Irom Sharmila Chanu

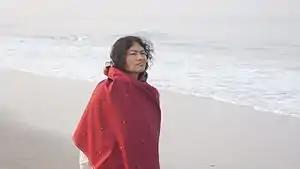
Irom Sharmila at a reception given by Solidarity Youth Movement to her in Kozhikode

Irom Sharmila Chanu (born 14 March 1972), also known as the "Iron Lady of Manipur" or "Mengoubi" ("the fair one") is an Indian civil rights activist, political activist, and poet from the Indian state of Manipur, which is located on the north-eastern side of India. In November 2000, she began a hunger strike for abolishing the Armed Forces (Special Powers) Act, 1958. After 16 years, she ended her fast in 2016, after being nasally force-fed for over 500 weeks in custody. Therefore, she has been viewed as the world's longest hunger striker. Amnesty International has declared her as a prisoner of conscience.